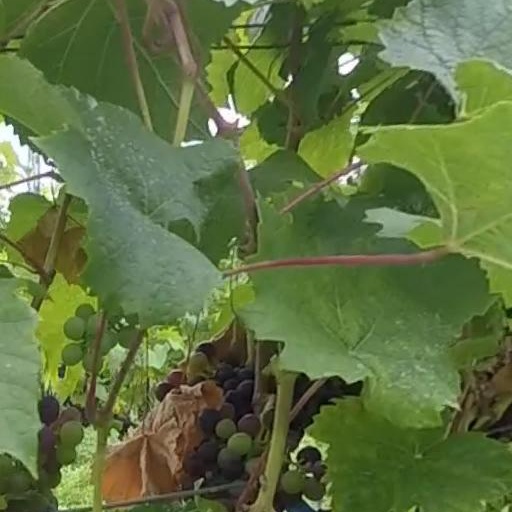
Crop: grape